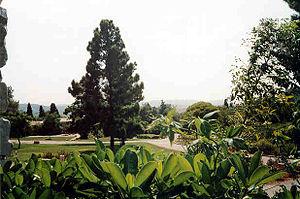
Ramot Menashe est un kibboutz créé sur 1948.